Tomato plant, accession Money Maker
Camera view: horizontal (90 deg, fisheye); turntable rotation: 150 degrees
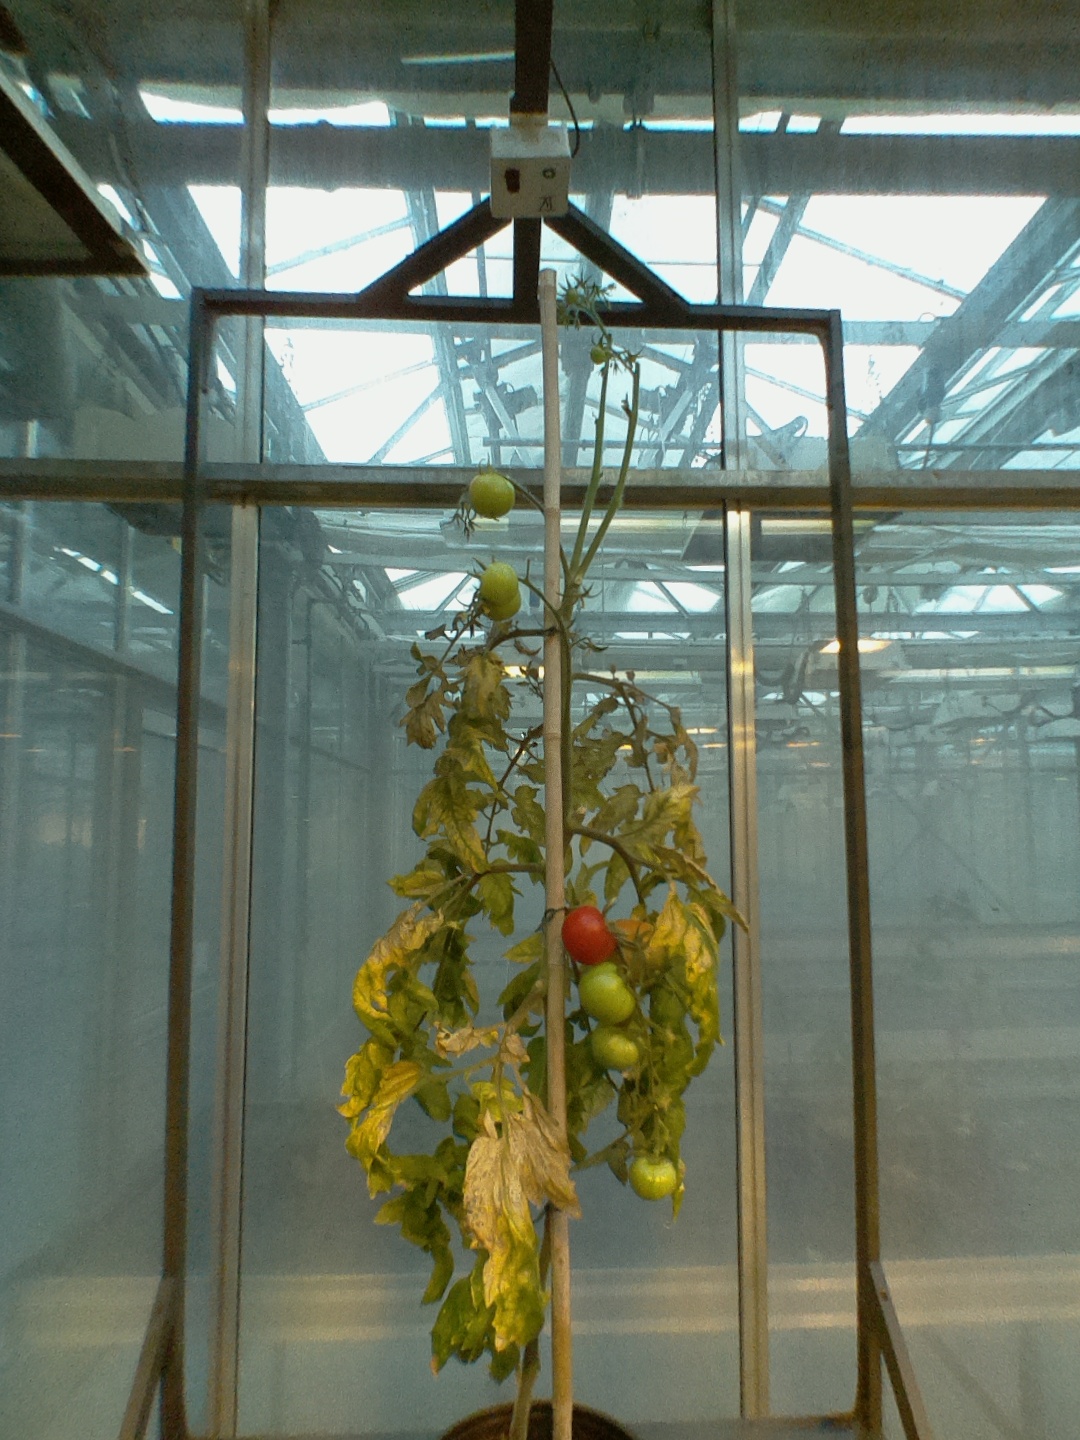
BBCH growth stage 81: 10%-20% of fruits show typical fully ripe color